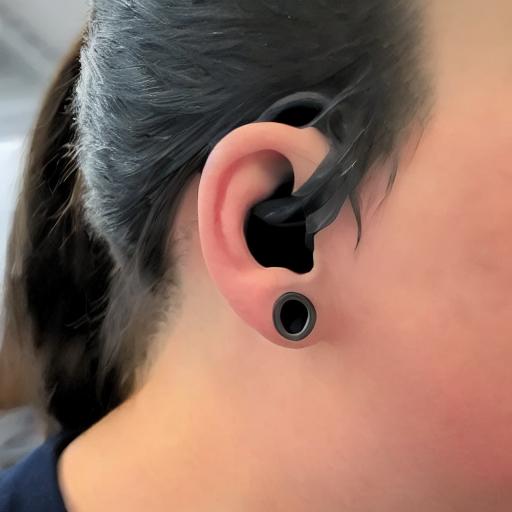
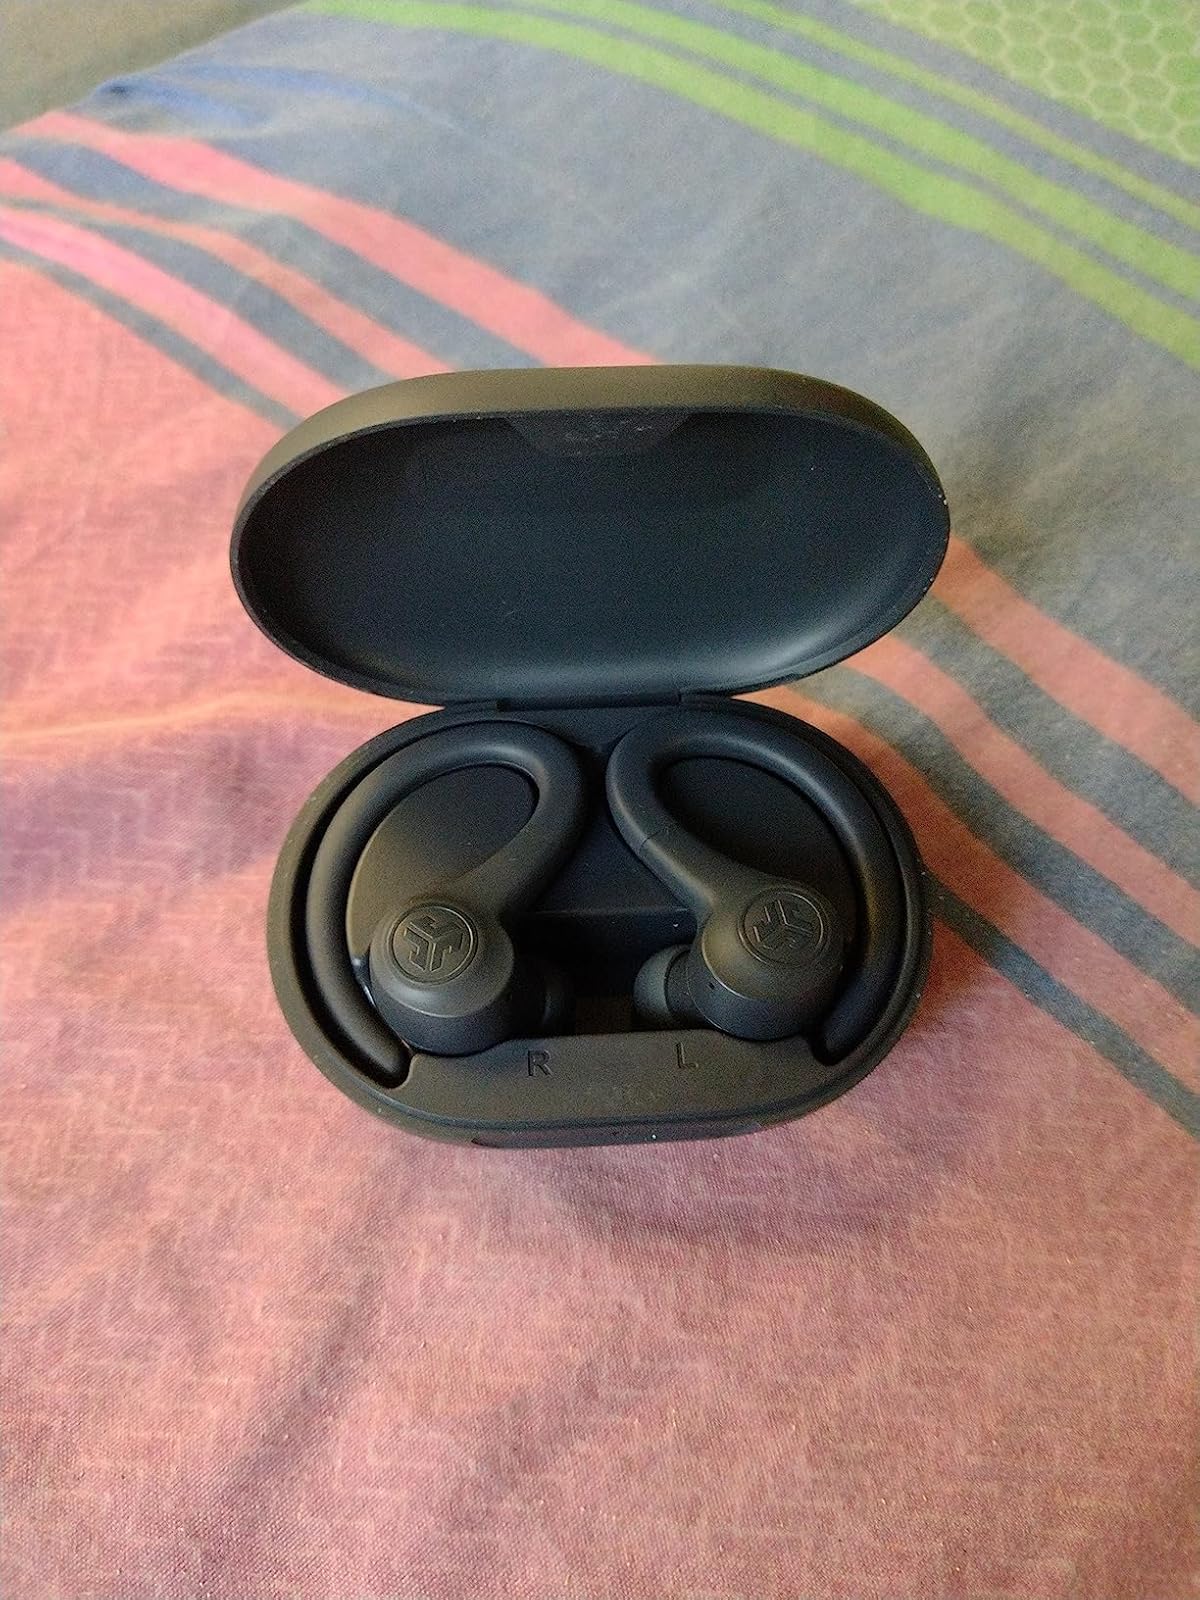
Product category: earbuds
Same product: no